LADDER project

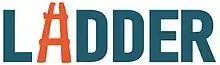
LADDER project

The Local Authorities as Drivers for Development Education and Raising-Awareness Project or LADDER Project, was launched by the European Association for Local Democracy, in 2015 with the objective of develop and increase the action of Local Authorities in European Union policies of Development Education and Awareness Raising (DEAR). The associates of this project work with education and awareness raising as a tool to trigger and foster the process of a resilient, sustainable development through a peaceful and democratic way.